Tesla Autopilot hardware

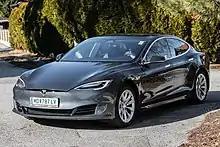
This Model S has HW2; note the wider cutout at the top center of the windshield to accommodate three forward-facing cameras

The hardware includes eight cameras covering an aggregate view of 360° around the car and 12 ultrasonic sensors, in addition to forward-facing radar with enhanced processing capabilities. The radar is able to observe beneath and ahead of the vehicle in front of the Tesla; the radar can see vehicles through heavy rain, fog or dust. The eight cameras are mounted in various locations around the vehicle: three forward-facing, next to the central rearview mirror mounted on the windshield; two front/side cameras, one each mounted in the left and right B-pillars; two rear/side cameras, mounted in the left and right front fender turn-signal repeaters; and one rear camera, above the license plate.